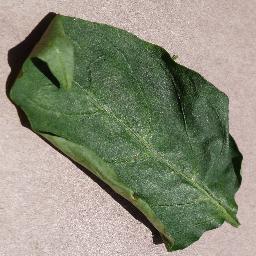
Label: Pepper,_bell___healthy